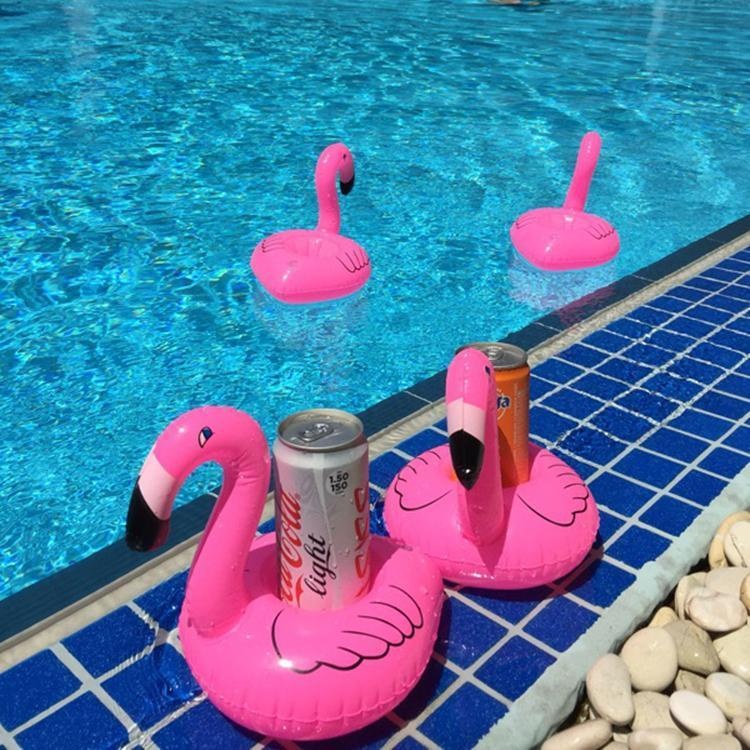
Flamingos Inflatable Floating drink holder Swimming Toy
Brand: ÊÉ†Â∑ûÂ∏ÇÂú£ÊñáÂÖÖÊ∞îÊ®°ÂûãÂà∂ÂìÅÊúâÈôêÂÖ¨Âè∏
Buy More, SAVE More! Material: Environmental PVC Pattern: Inflatable Flamingos Size: Picture
Category: Home & Garden > Pool & Spa > Pool & Spa Accessories > Pool Toys > Pool Lounges